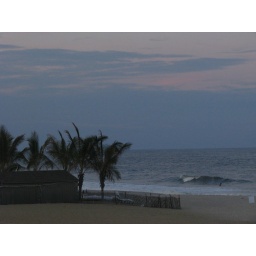
Yup, palm trees on the beach in Long Branch, NJ.